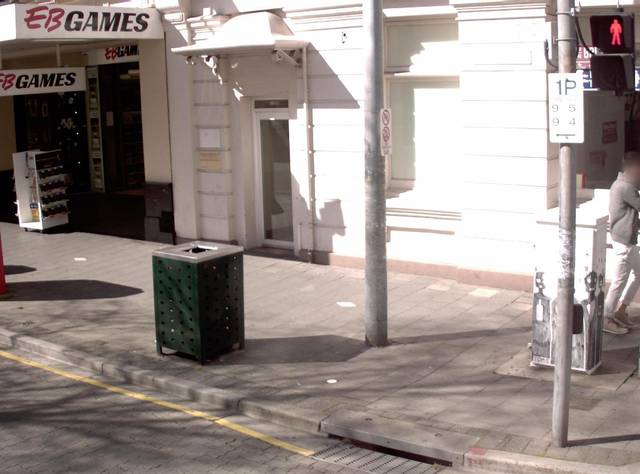
Region: Australia
Coordinates: -41.437, 147.139